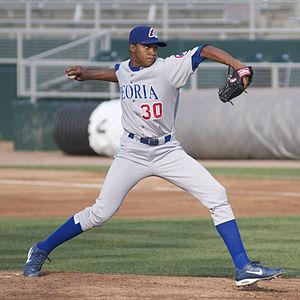
Alberto Antonio Cabrera est un ancien lanceur droitier de baseball qui évolue en 2012 et 2013 pour les Cubs de Chicago de la Ligue majeure de baseball.